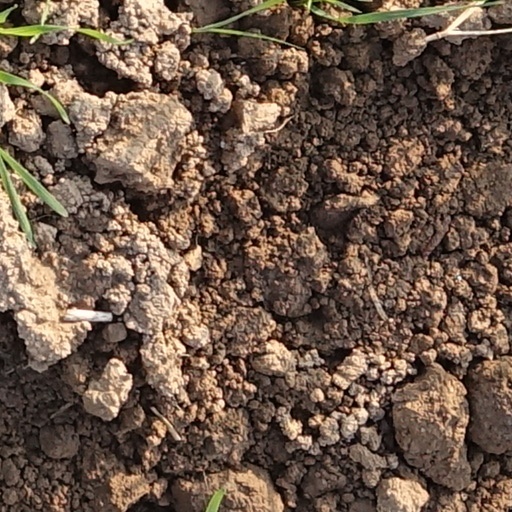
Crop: wheat